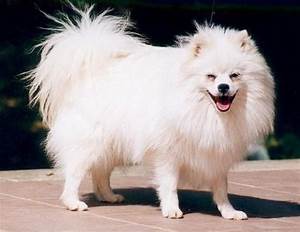
Label: dog